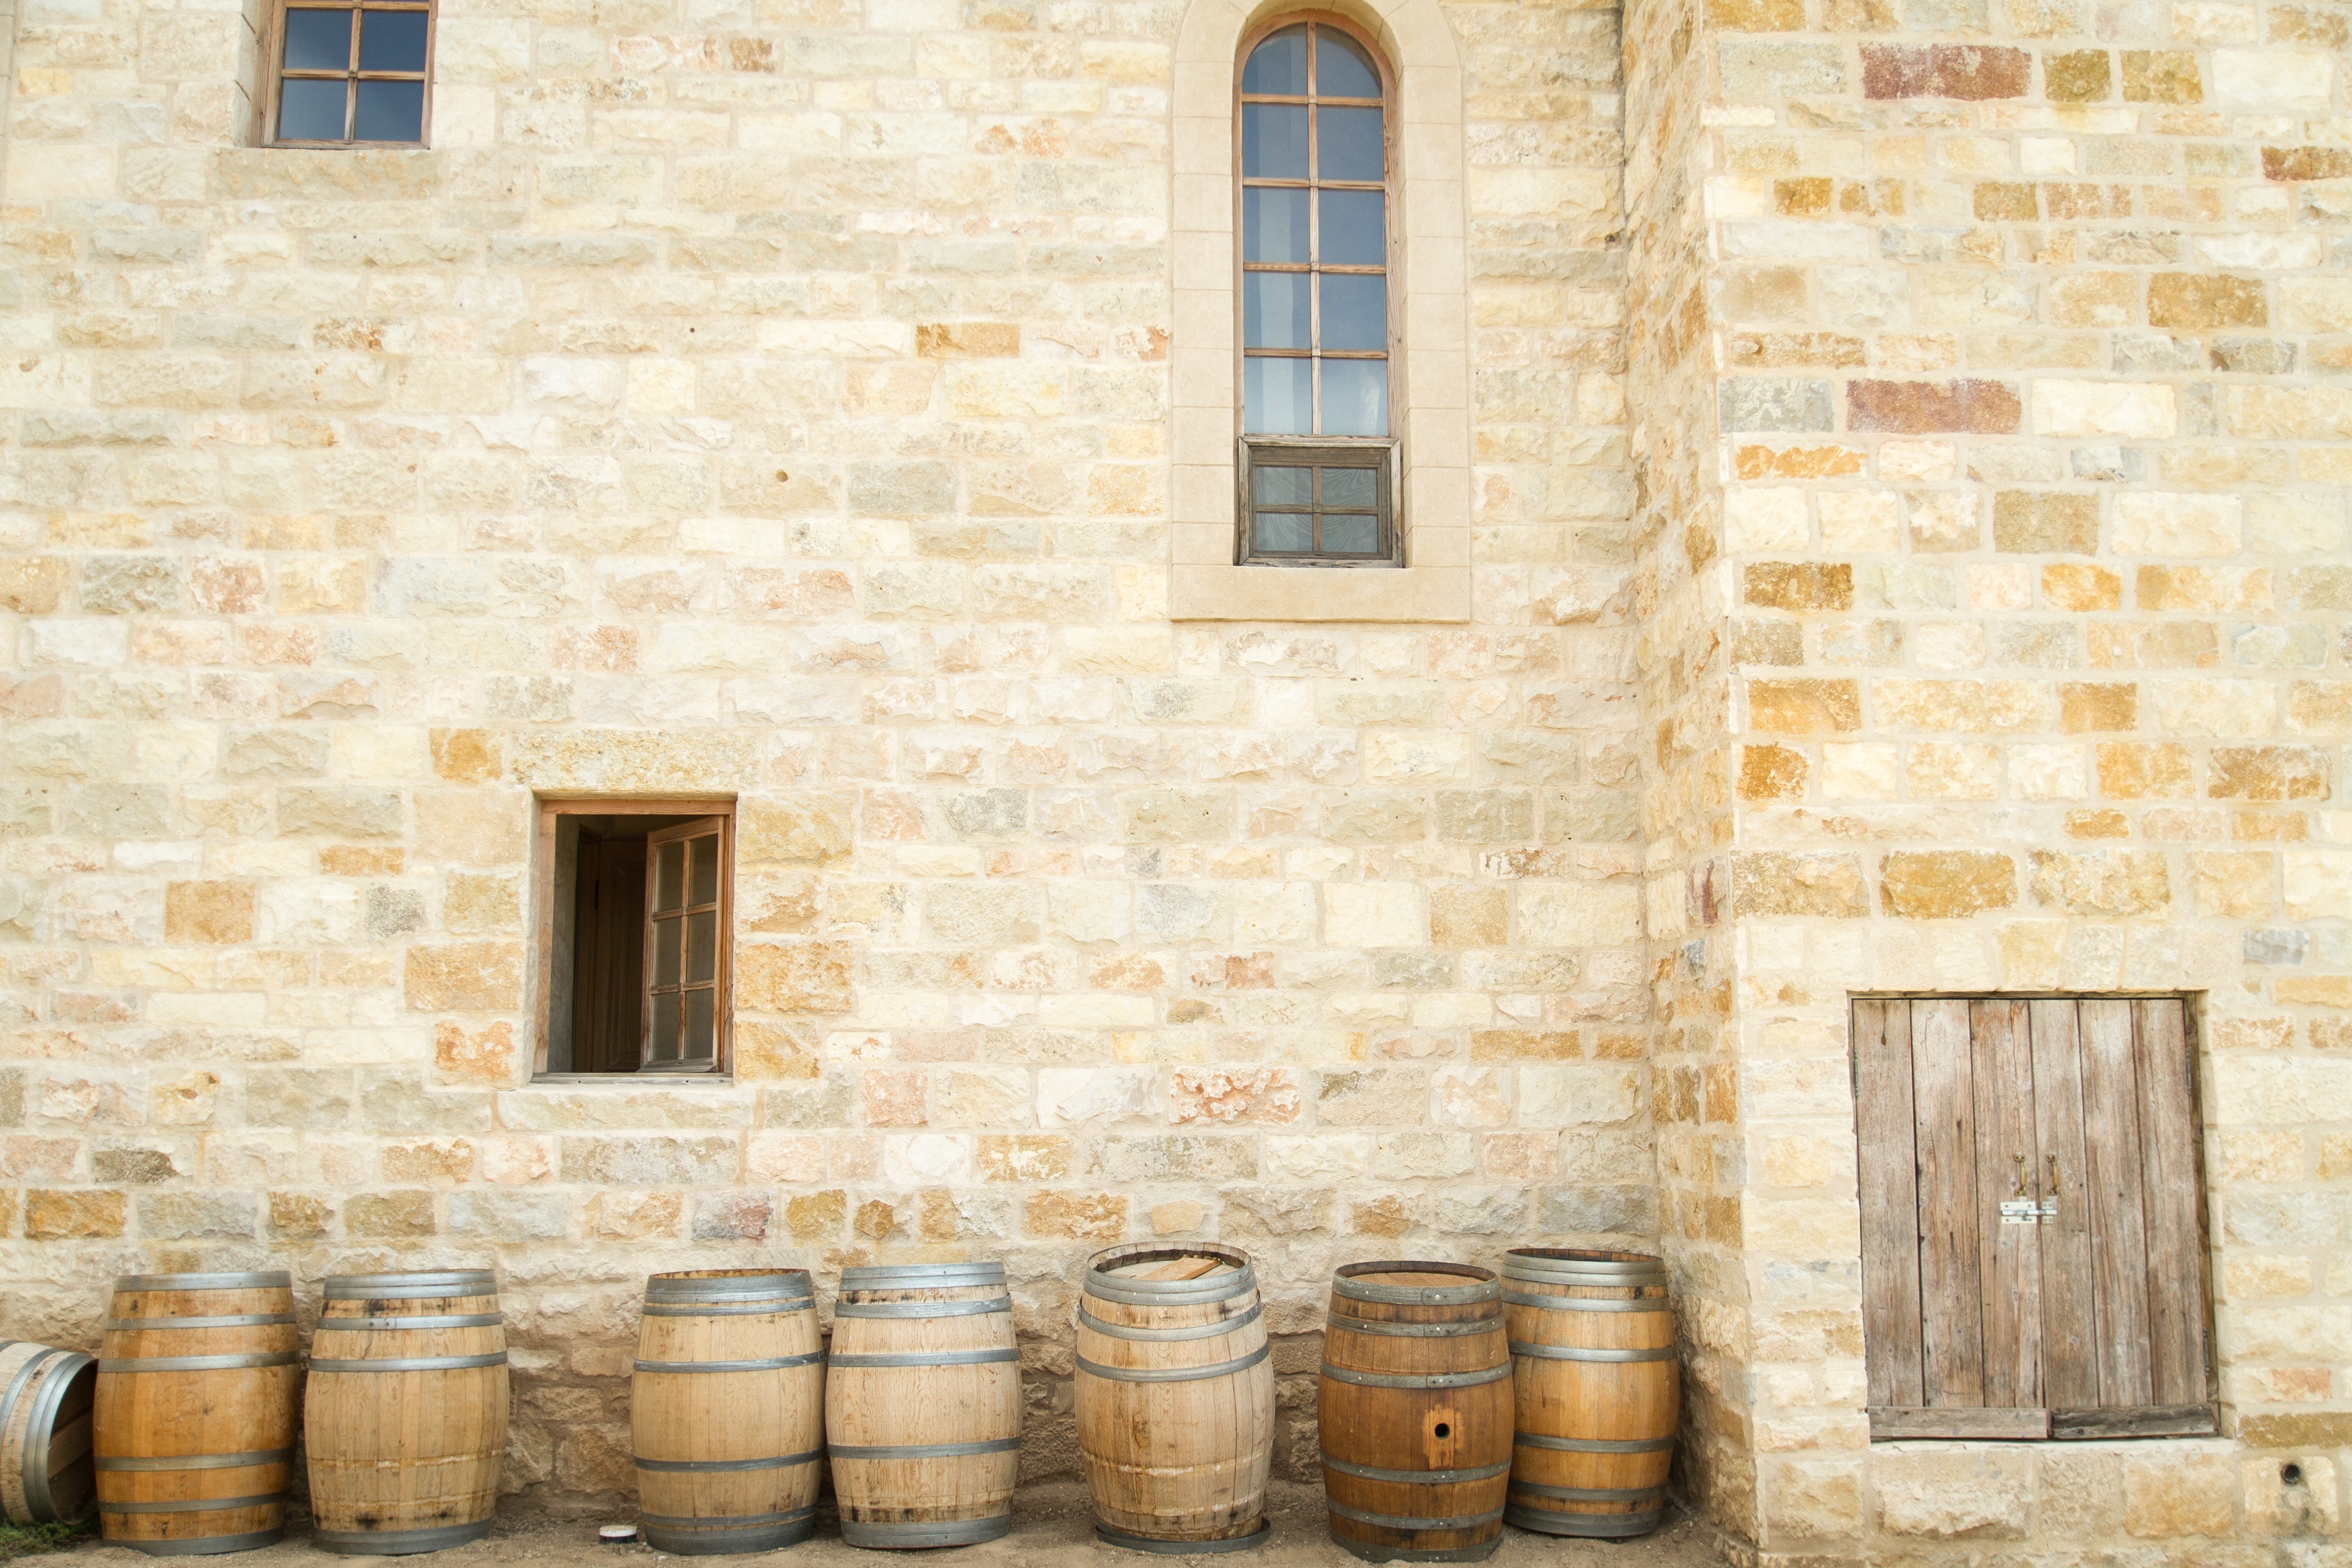
wood, vintage, house, floor, window, building, old, home, wall, cottage, facade, brick, door, storage, interior design, windows, farmhouse, bricks, estate, barrels, flooring, stone walls, man made object